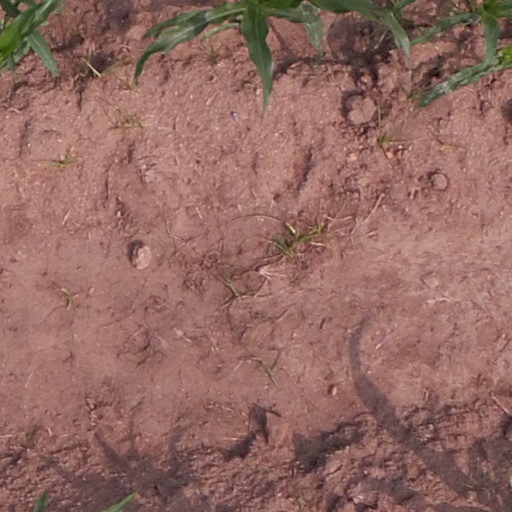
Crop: maize; corn